Idaenam

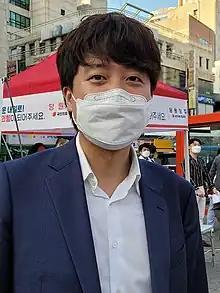
Lee Jun-seok is one of the most representative "Idaenam" politicians of South Korea.

The phenomenon often leads to political conservatism or populism (Including both left and right sides). The JoongAng Ilbo, a South Korean centre-right publication, reported that Lee Jun-seok, the then leader of the People Power Party, used anti-feminist investigations to win the votes of .